XHBM-FM

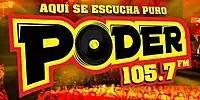
Logo as "Poder 105.7" used until 2016

XEBM received its first concession in March 1940. It was owned by Benjamín Briones Muñoz and broadcast at 1260 kHz. By the 1960s it had moved to 920, and in 1994 it became an AM-FM combo. In 2003, the AM station had moved to 820.